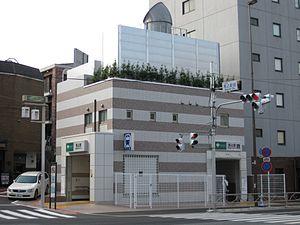
La liste des stations du métro de Tokyo est une liste alphabétique des stations du métro de Tokyo, au Japon. Elle comprend les stations des deux réseaux composant le métro de Tokyo: Tokyo Metro et Toei.
Magome est une station du métro de Tokyo sur la ligne Asakusa dans l'arrondissement d'Ōta à Tokyo. Elle est exploitée par le Bureau des Transports de la Métropole de Tokyo.